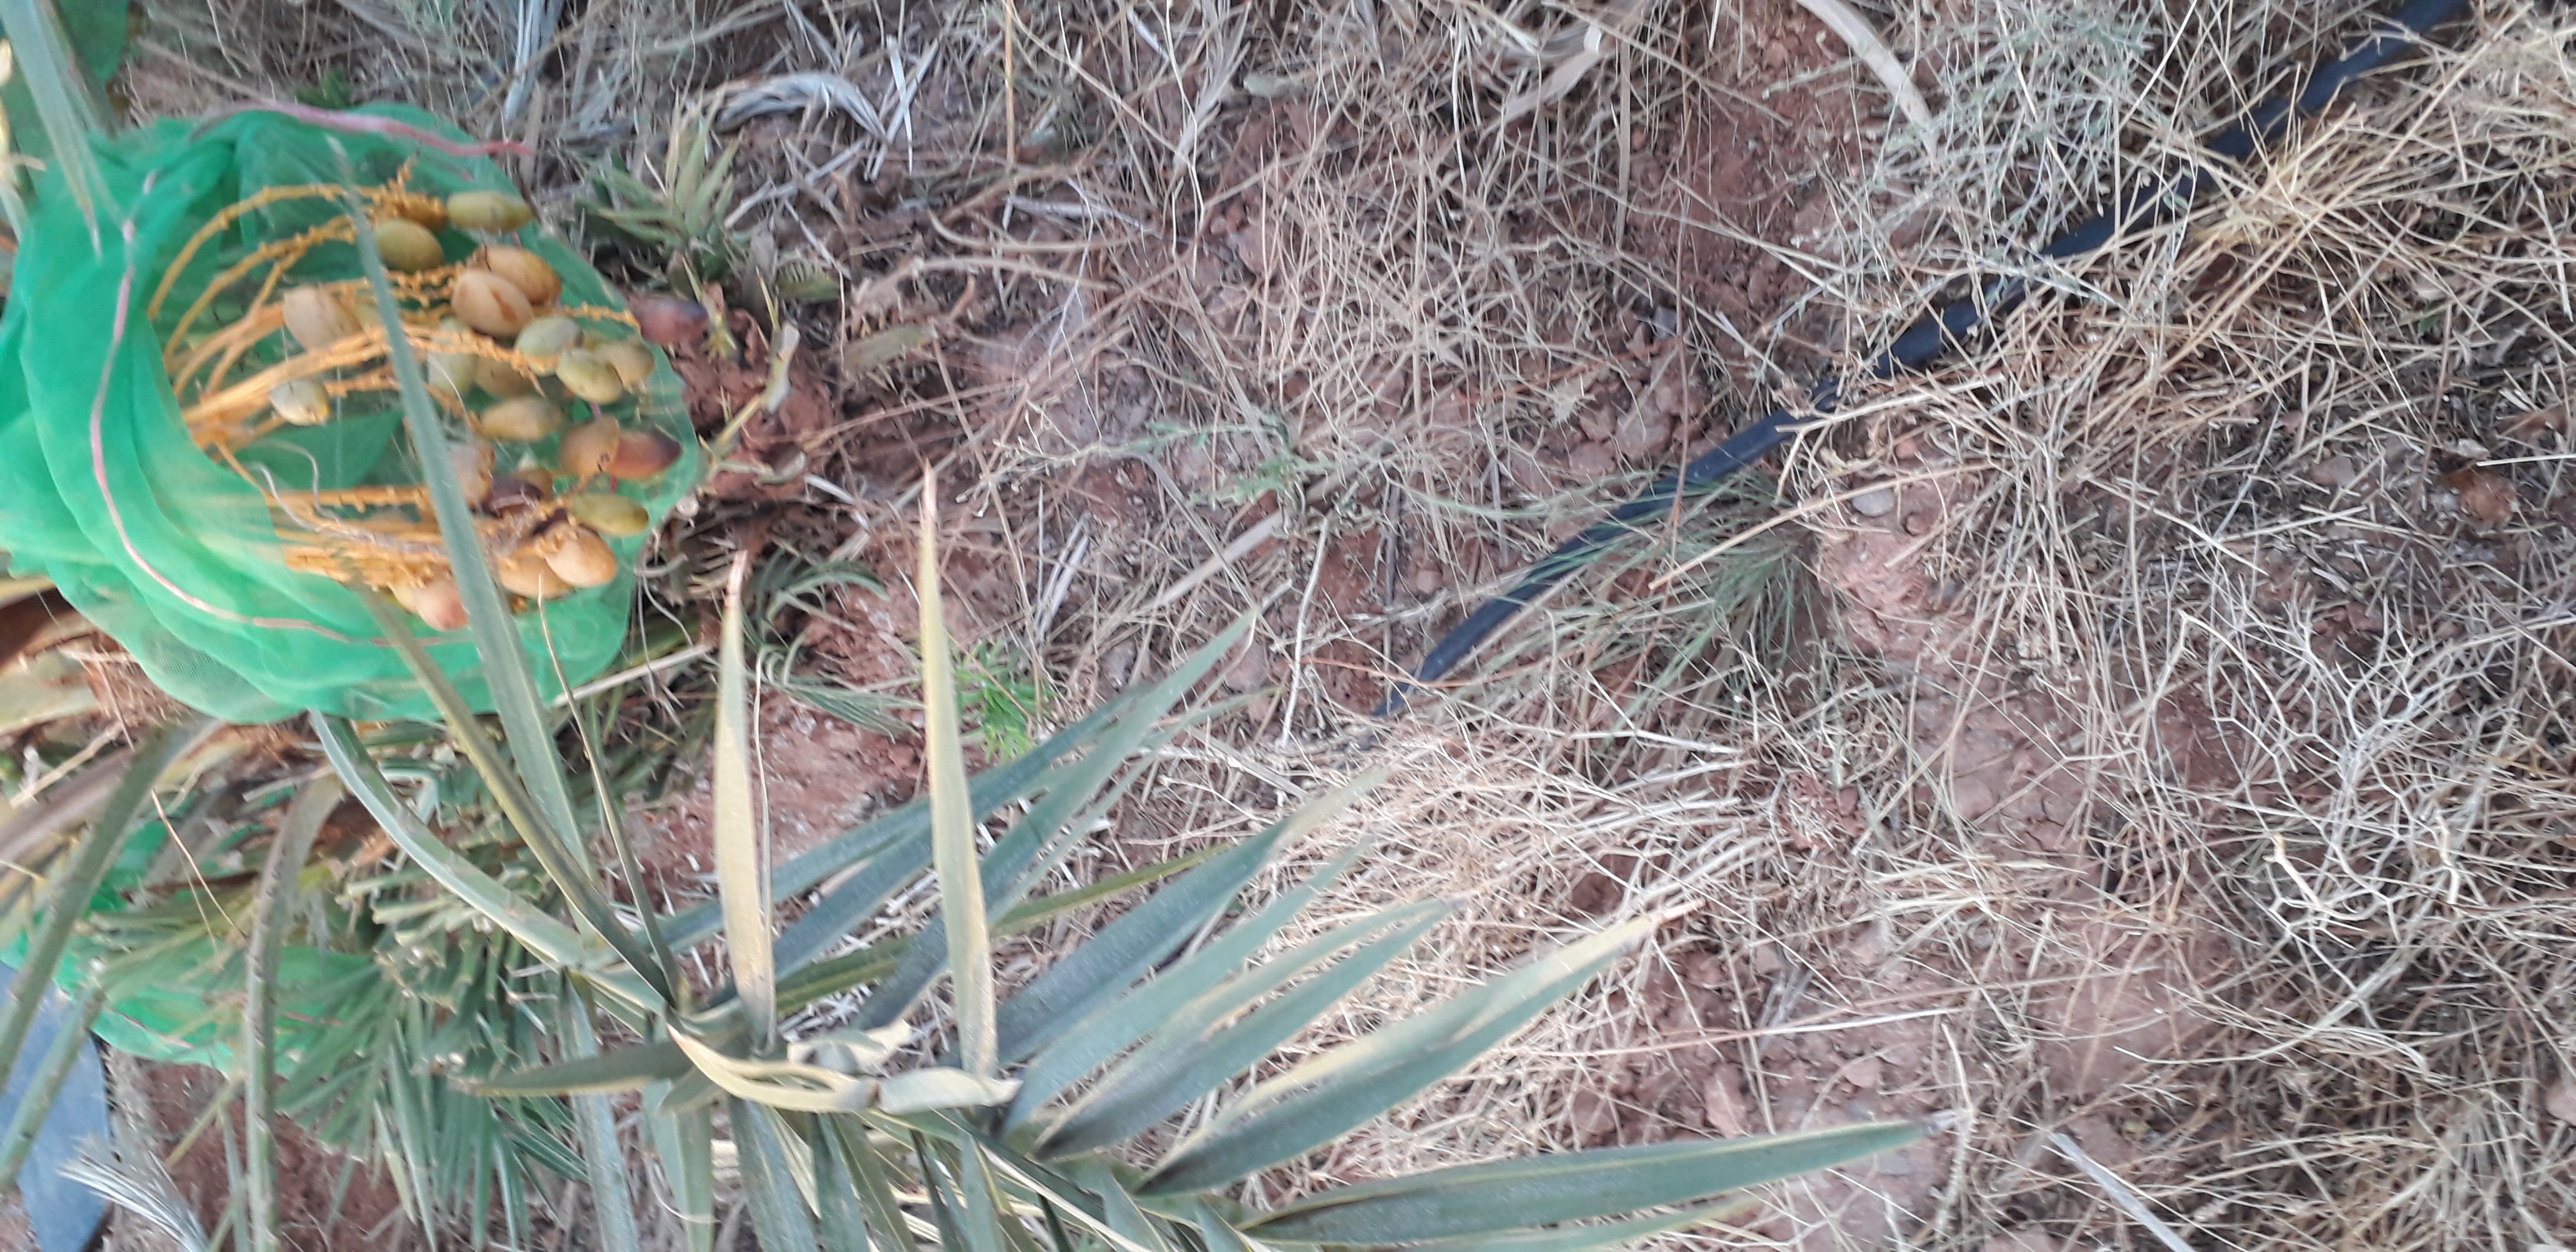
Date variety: Boumajhoul